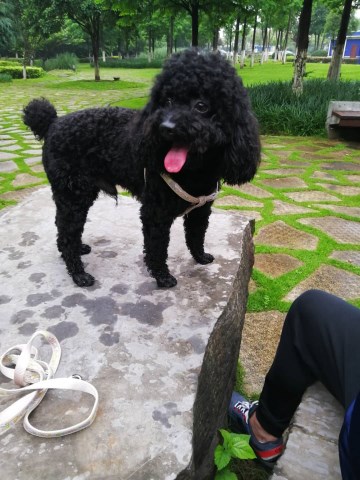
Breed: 2925-n000114-toy_poodle